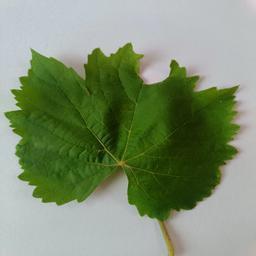
Label: Healthy Leaves